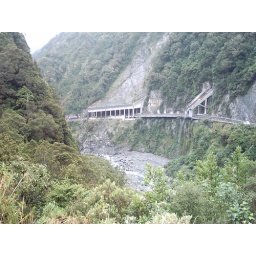
Where the Arthers Pass road still clings to the mountain side there are shelters over the rock slide and waterfall areas.